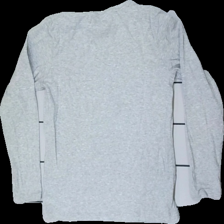
View: back
Type: Top
Category: Children
Brand: Cubus
Colors: Grey
Material: Unknown, low signal
Cut: C-collar, Tight
Size: 146
Smell: Minor
Price range: 50-100
Recommended usage: Reuse